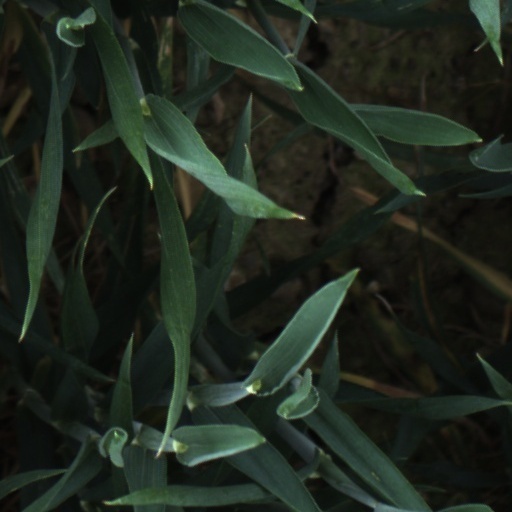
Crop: wheat